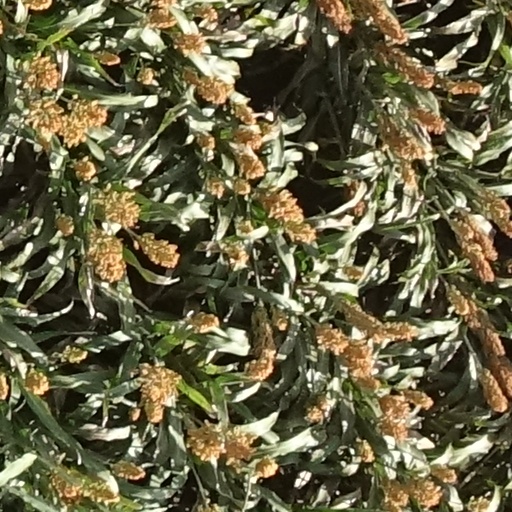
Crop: sorghum